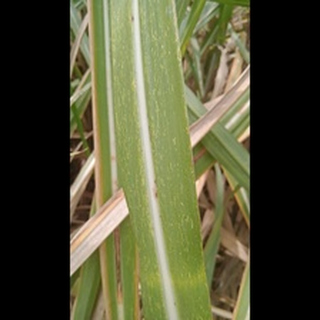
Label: sugarcane_mosaic